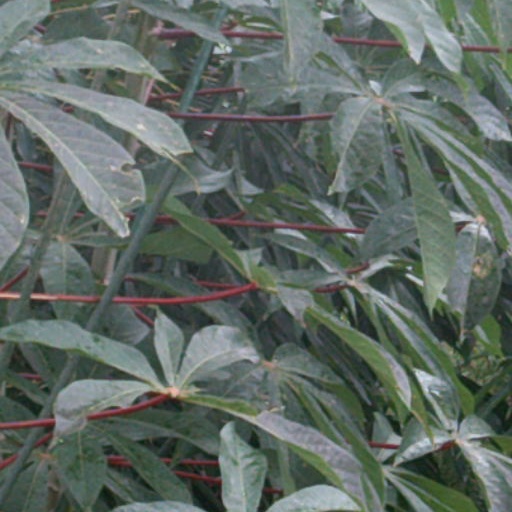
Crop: cassava